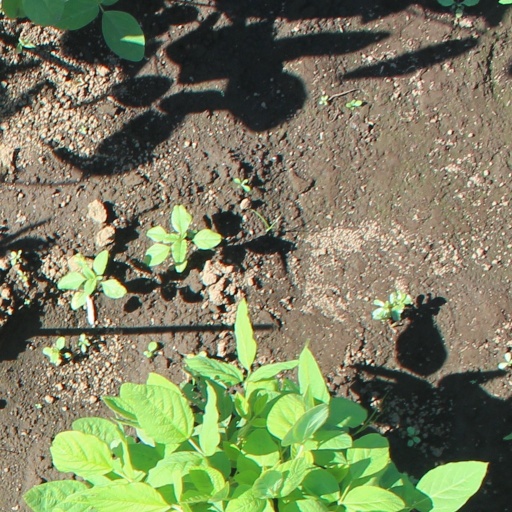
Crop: soybean